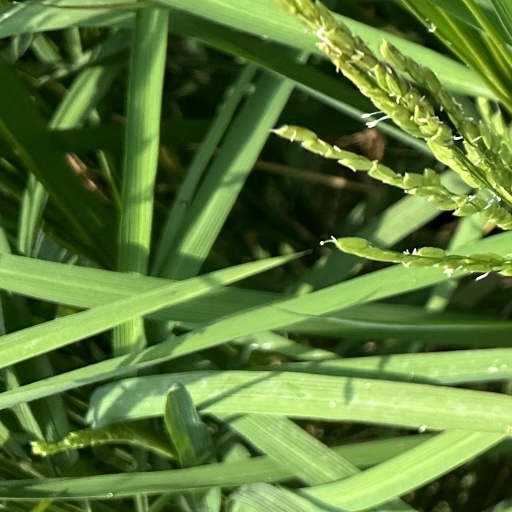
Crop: rice